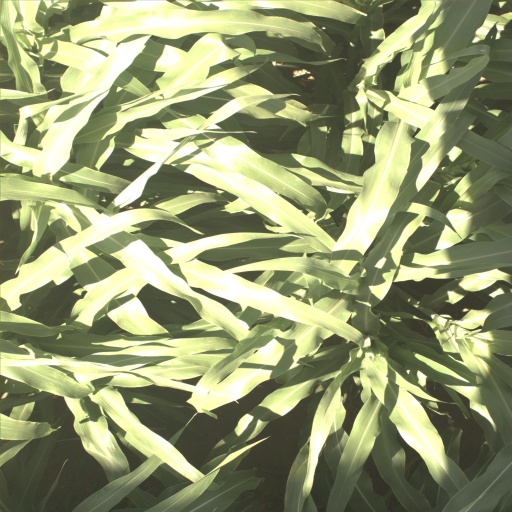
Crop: sorghum